San Martín National Institute

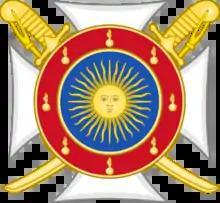
of the .

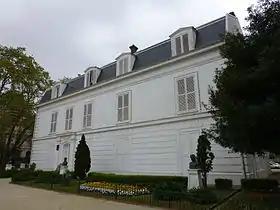
The San Martín National Institute, a replica of the military leader's Le Grand-Bourg home.

The San Martín National Institute ("Instituto Nacional Sanmartiniano") is a cultural foundation in Buenos Aires dedicated to the legacy of General José de San Martín, the Liberator of Argentina, Chile, and Peru.